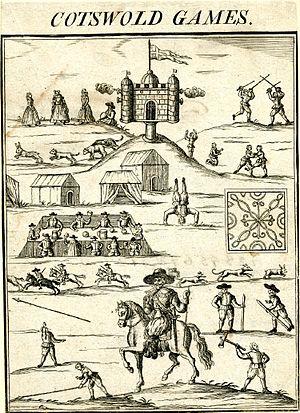
L’athlétisme est un ensemble d’épreuves sportives codifiées comprenant les courses, sauts, lancers, épreuves combinées et marche. L'origine du mot athlétisme vient du grec « Athlos » signifiant combat. Il s’agit de l’art de dépasser la performance des adversaires en vitesse ou en endurance, en distance ou en hauteur. Les épreuves athlétiques, individuelles ou par équipes, ont varié avec le temps et les mentalités. L'athlétisme est l'un des rares sports universellement pratiqués, que ce soit dans le monde amateur ou au cours de nombreuses compétitions de tous niveaux. La simplicité et le peu de moyens nécessaires à sa pratique expliquent en partie ce succès. Les premières traces de concours athlétiques remontent aux civilisations antiques. La discipline s'est développée au cours des siècles, des premières épreuves à sa codification.